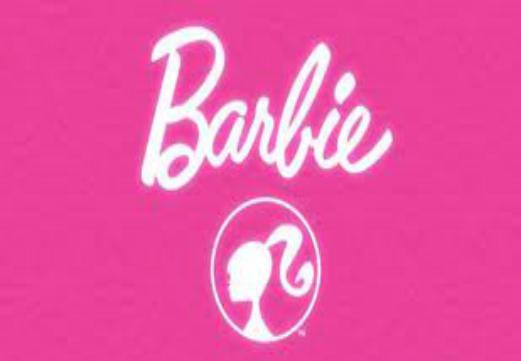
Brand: Barbie
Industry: Clothes